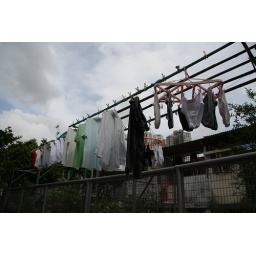
under a cloudy blue sky